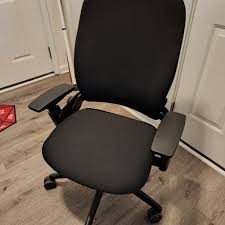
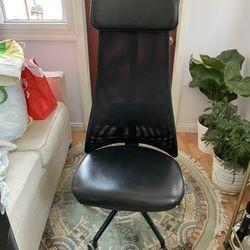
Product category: items_chair
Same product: no